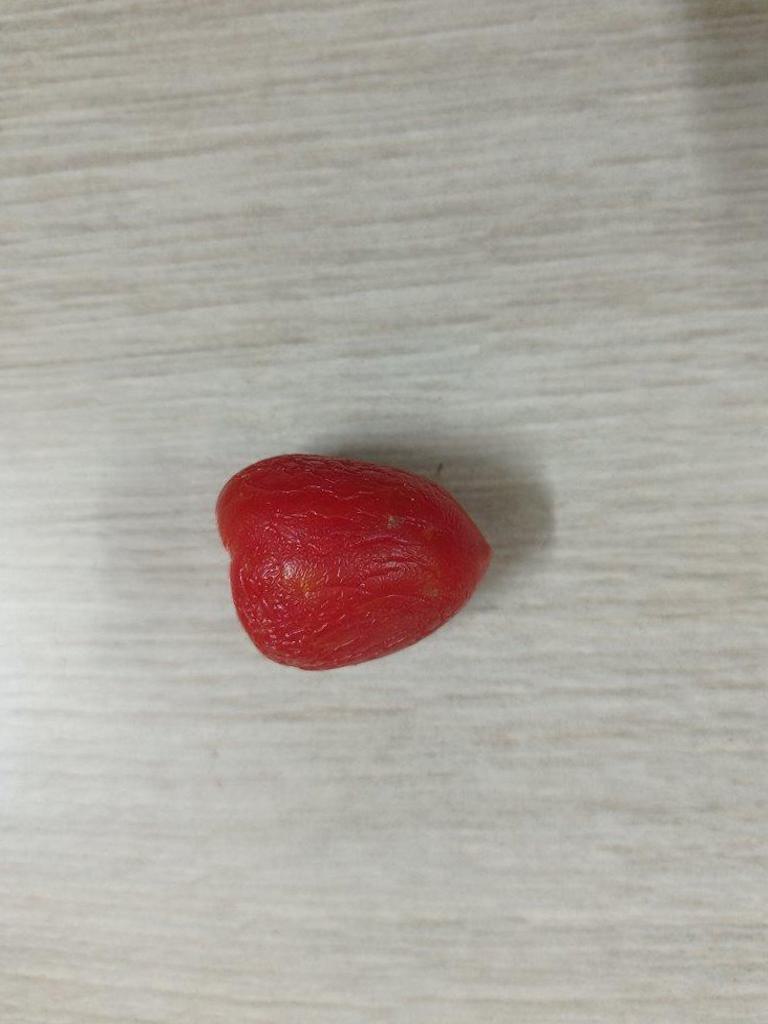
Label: Rotten